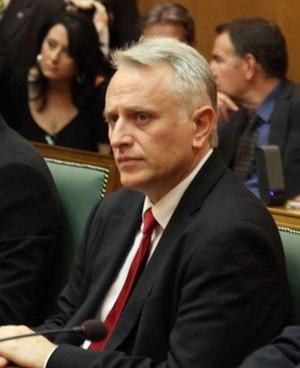
Yánnis Ragoússis né le 11 décembre 1965 est un homme politique grec, membre du PASOK.